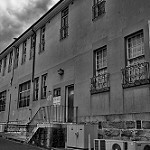
Label: B & W